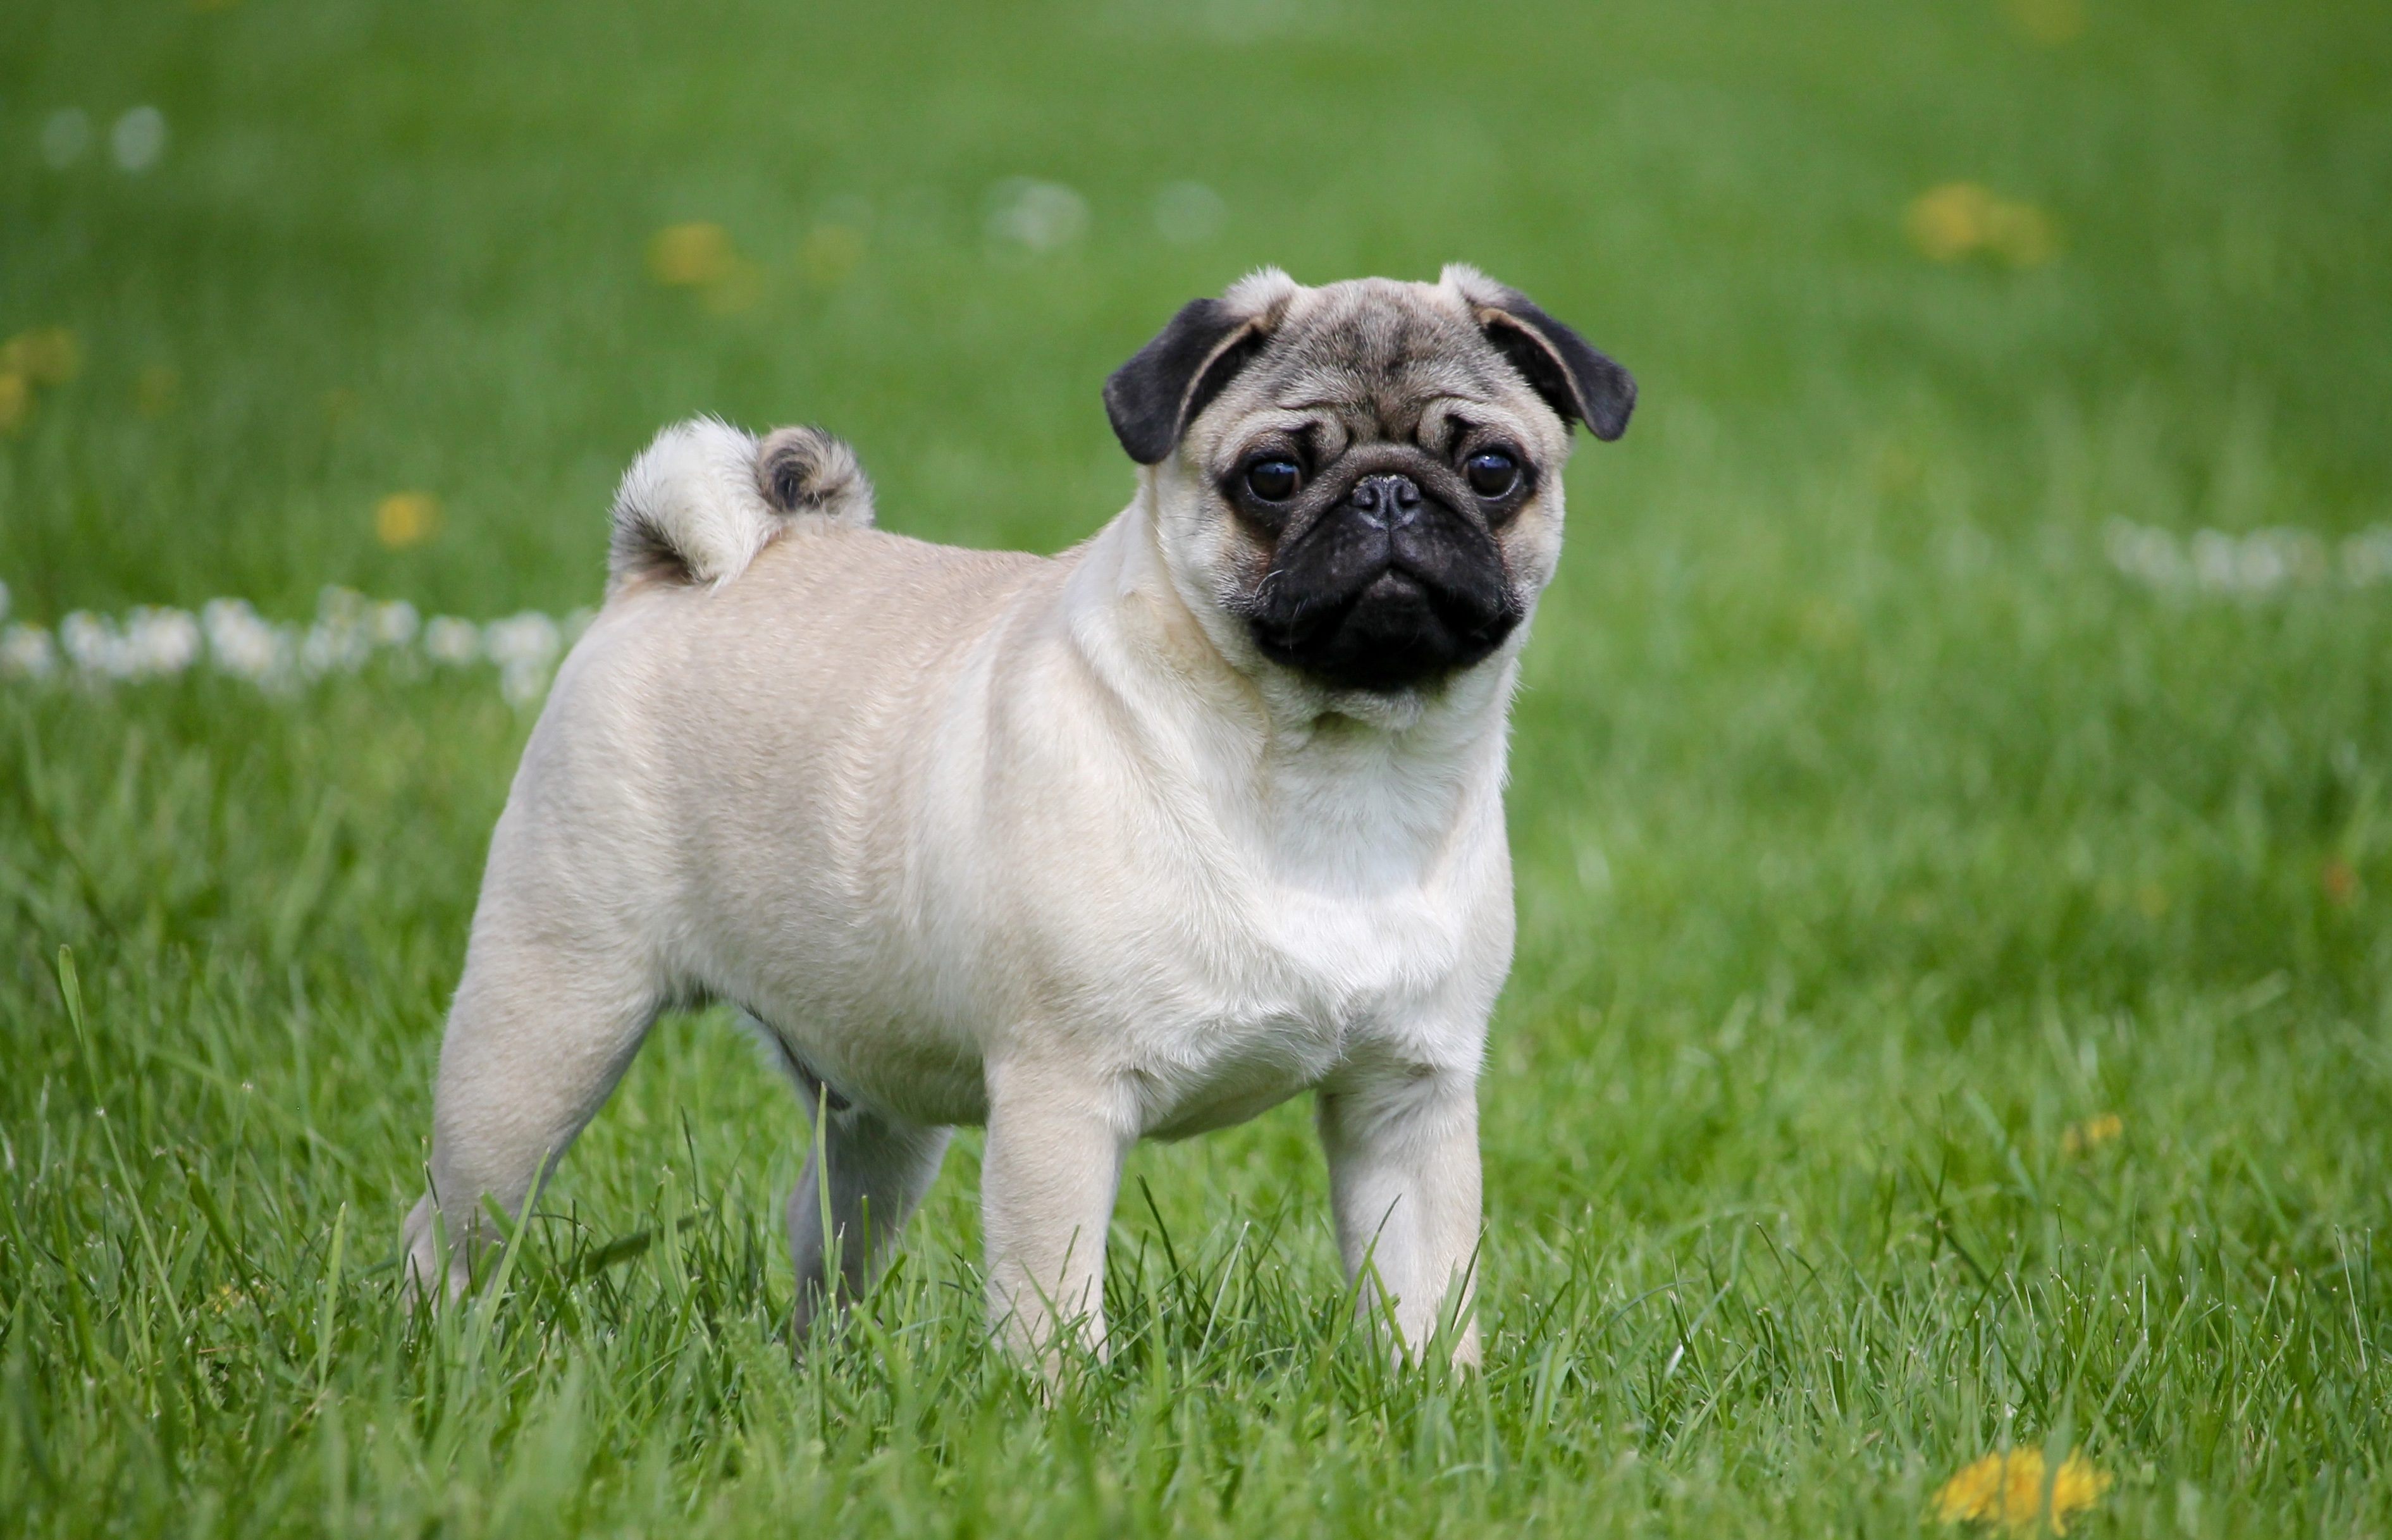
meadow, dog, mammal, pug, vertebrate, dog breed, old english bulldog, dog like mammal, carnivoran, dog breed group, olde english bulldogge, toy bulldog